Dendrelaphis tristis

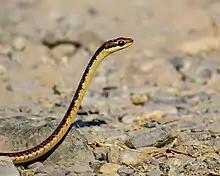
Common Bronzeback

Dendrelaphis tristis (Common bronzeback or Daudin's bronzeback) is a species of colubrid tree-snake found in South Asia. It is not venomous, and harmless to humans.